Pilot (Missing)

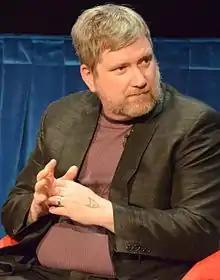

The episode was written by Gregory Poirier and directed by Steve Shill.